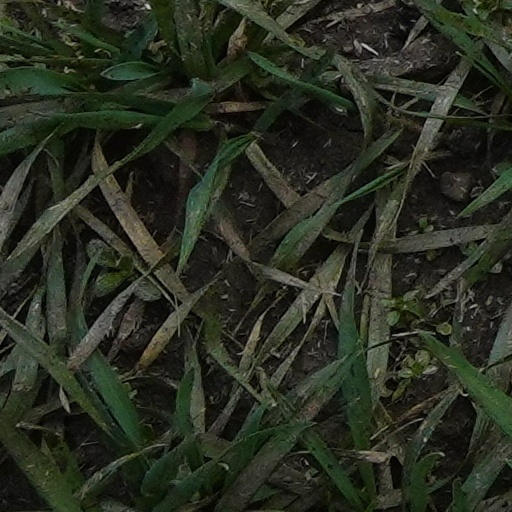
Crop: wheat